Sakudaira Station

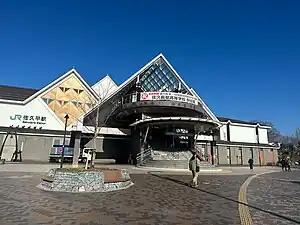
Sakudaira Station Tateshina entrance, December 2023

is a railway station in Saku, Nagano, Japan, operated by the East Japan Railway Company (JR East).